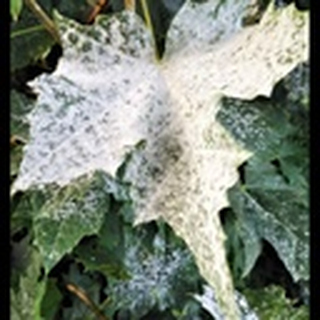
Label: cotton_powdery_mildew